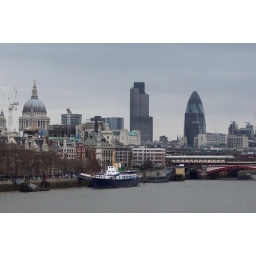
Showing some of the oldest and newest buildings in london taken from waterloo bridge